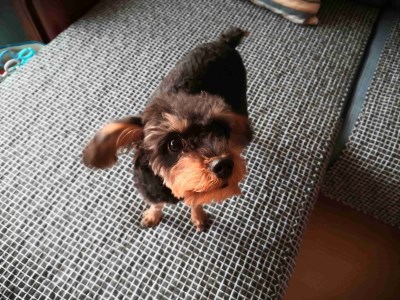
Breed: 2342-n000102-miniature_schnauzer